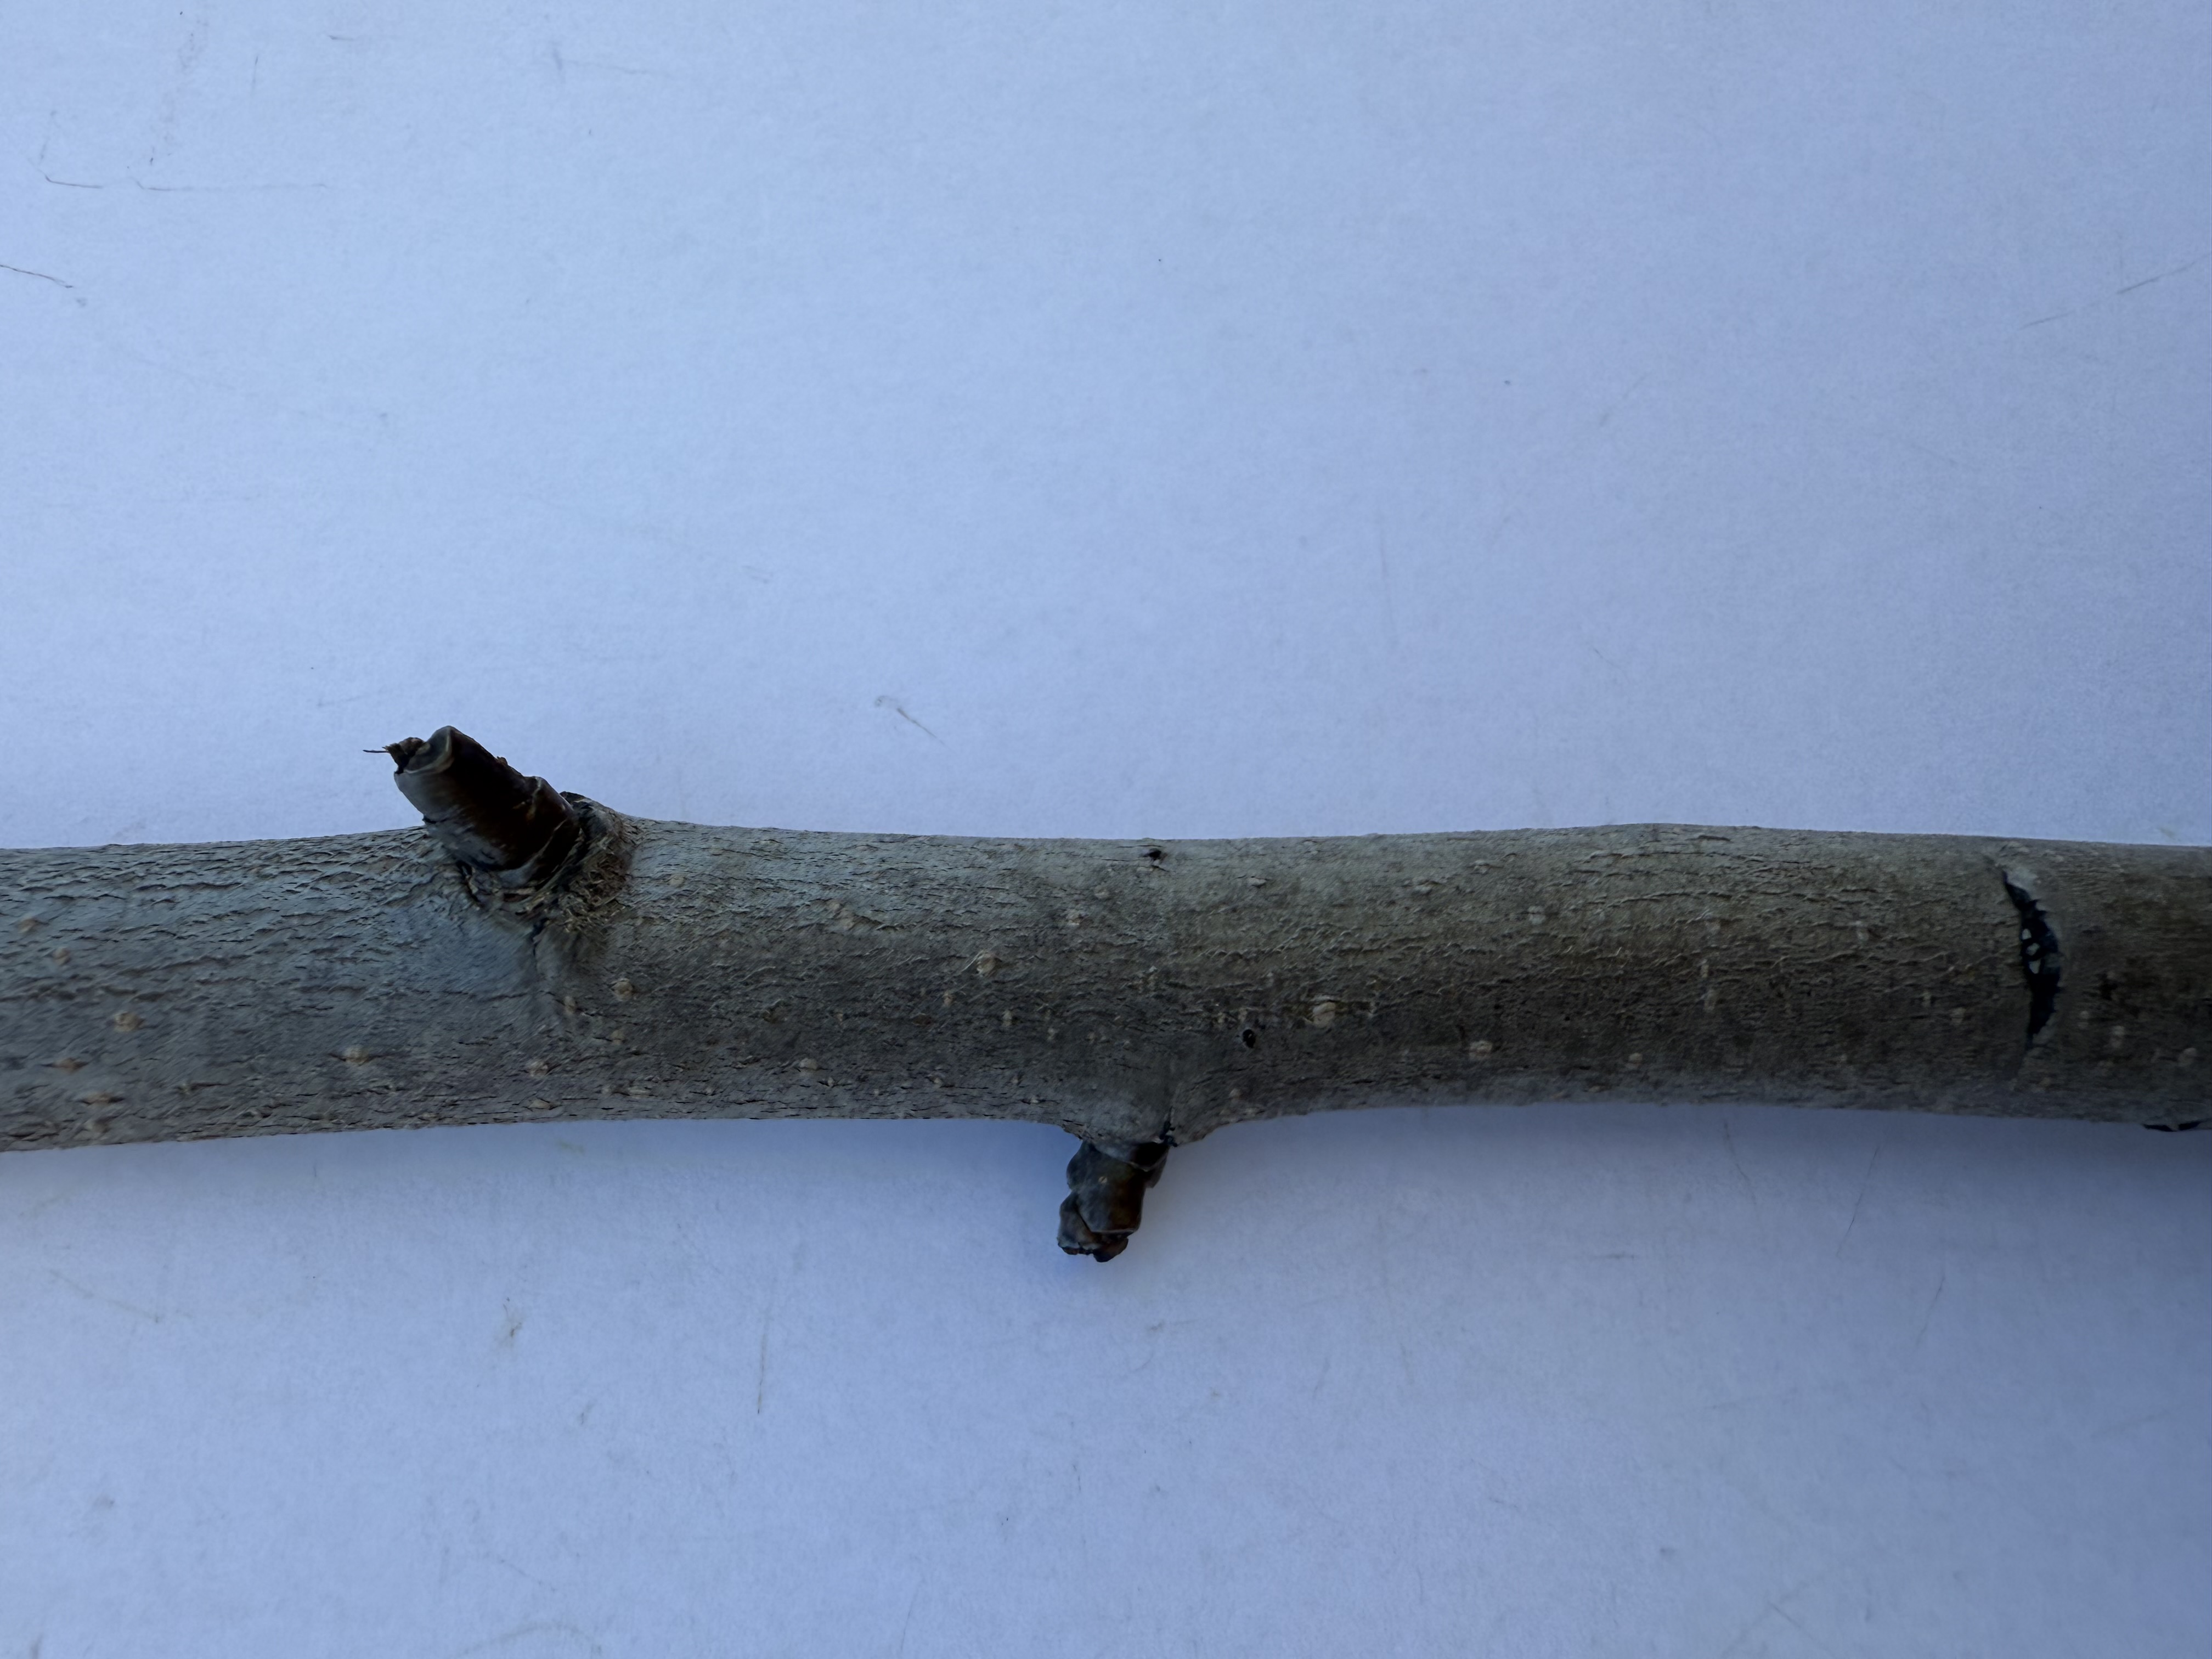
Variety: Margarita Marilla Pear